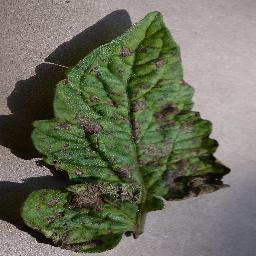
Label: Tomato___Early_blight